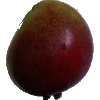
Label: Mango Red 1